Ben Davis High School

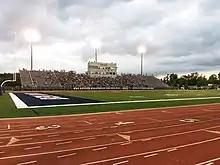
Ben Davis High School football/track stadium

Ben Davis High School has won multiple state championships under the Indiana High School Athletic Association (IHSAA). They have won a total of 30 IHSAA state championships: